Aikoku Gakuen Junior College

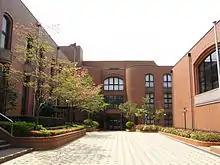
Aikoku Gakuen Junior College

The campus is a quick 3-minute walk from Keisei Koiwa Station on the Keisei Main Line, about a 10-minute walk from Koiwa Station on the JR Sōbu Main Line, or about a 13-minute walk from Shin-Shibamata Station on the Hokusō Line.